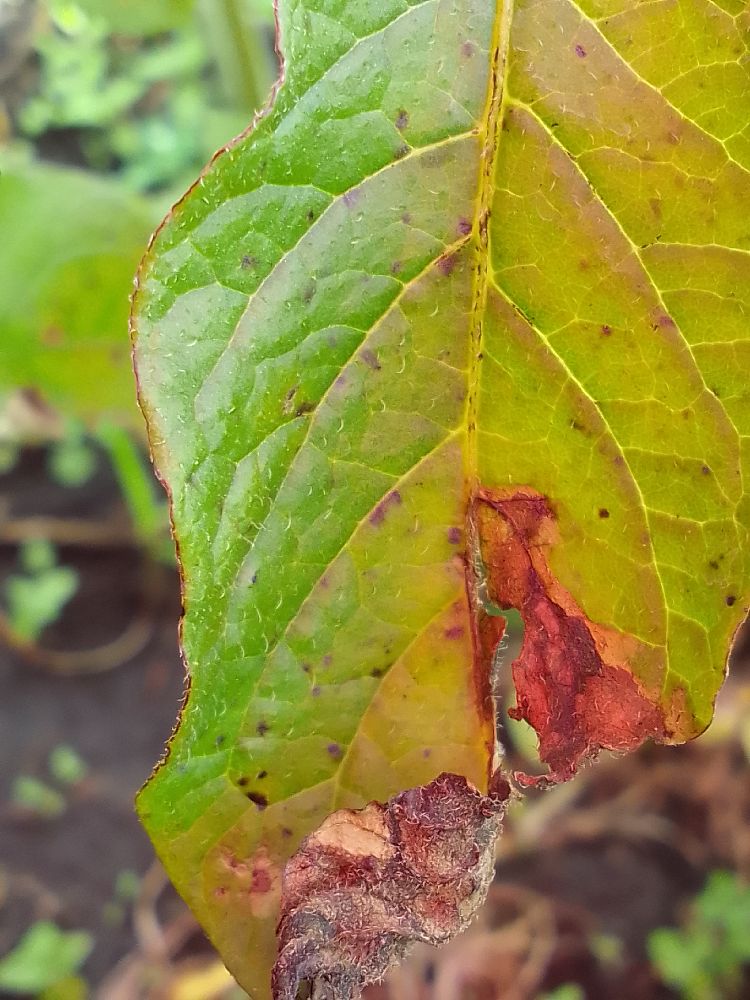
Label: Late blight